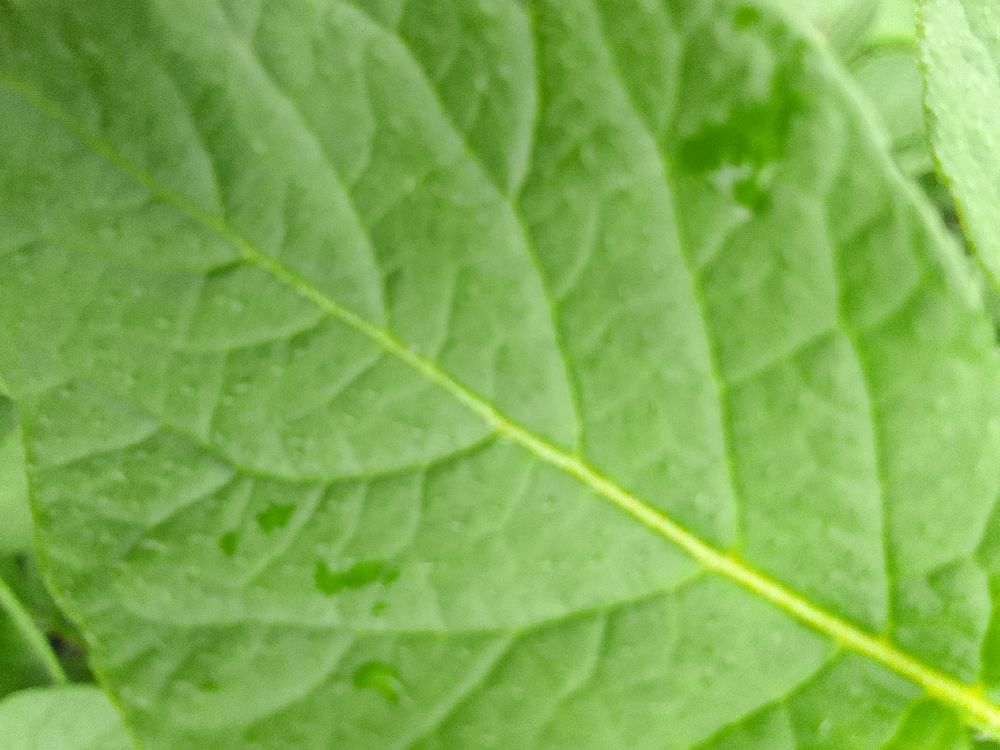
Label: Healthy